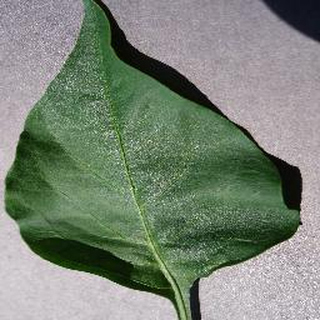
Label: healthy_bell_pepper